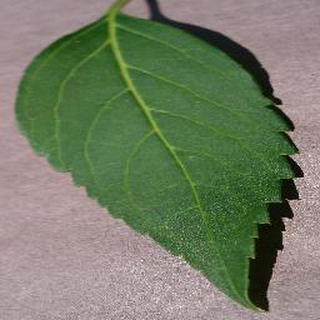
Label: healthy_cherry